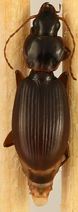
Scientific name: Synuchus impunctatus
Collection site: Bartlett Experimental Forest NEON (BART), plot BART_028